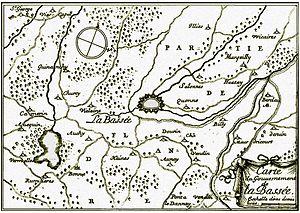
Carte ancienne de la ville fortifiée de La Bassée, dans le nord de la France. Vue générale
La Bassée est une commune française située dans le département du Nord, en région Hauts-de-France. Elle fait partie de la Métropole européenne de Lille.